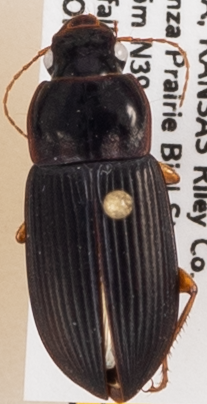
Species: Harpalus pensylvanicus
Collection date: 2019-08-14
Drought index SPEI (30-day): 0.514
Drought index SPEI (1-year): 2.09
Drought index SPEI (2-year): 0.728